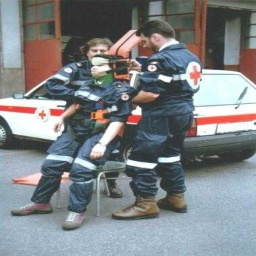
Label: ambulance